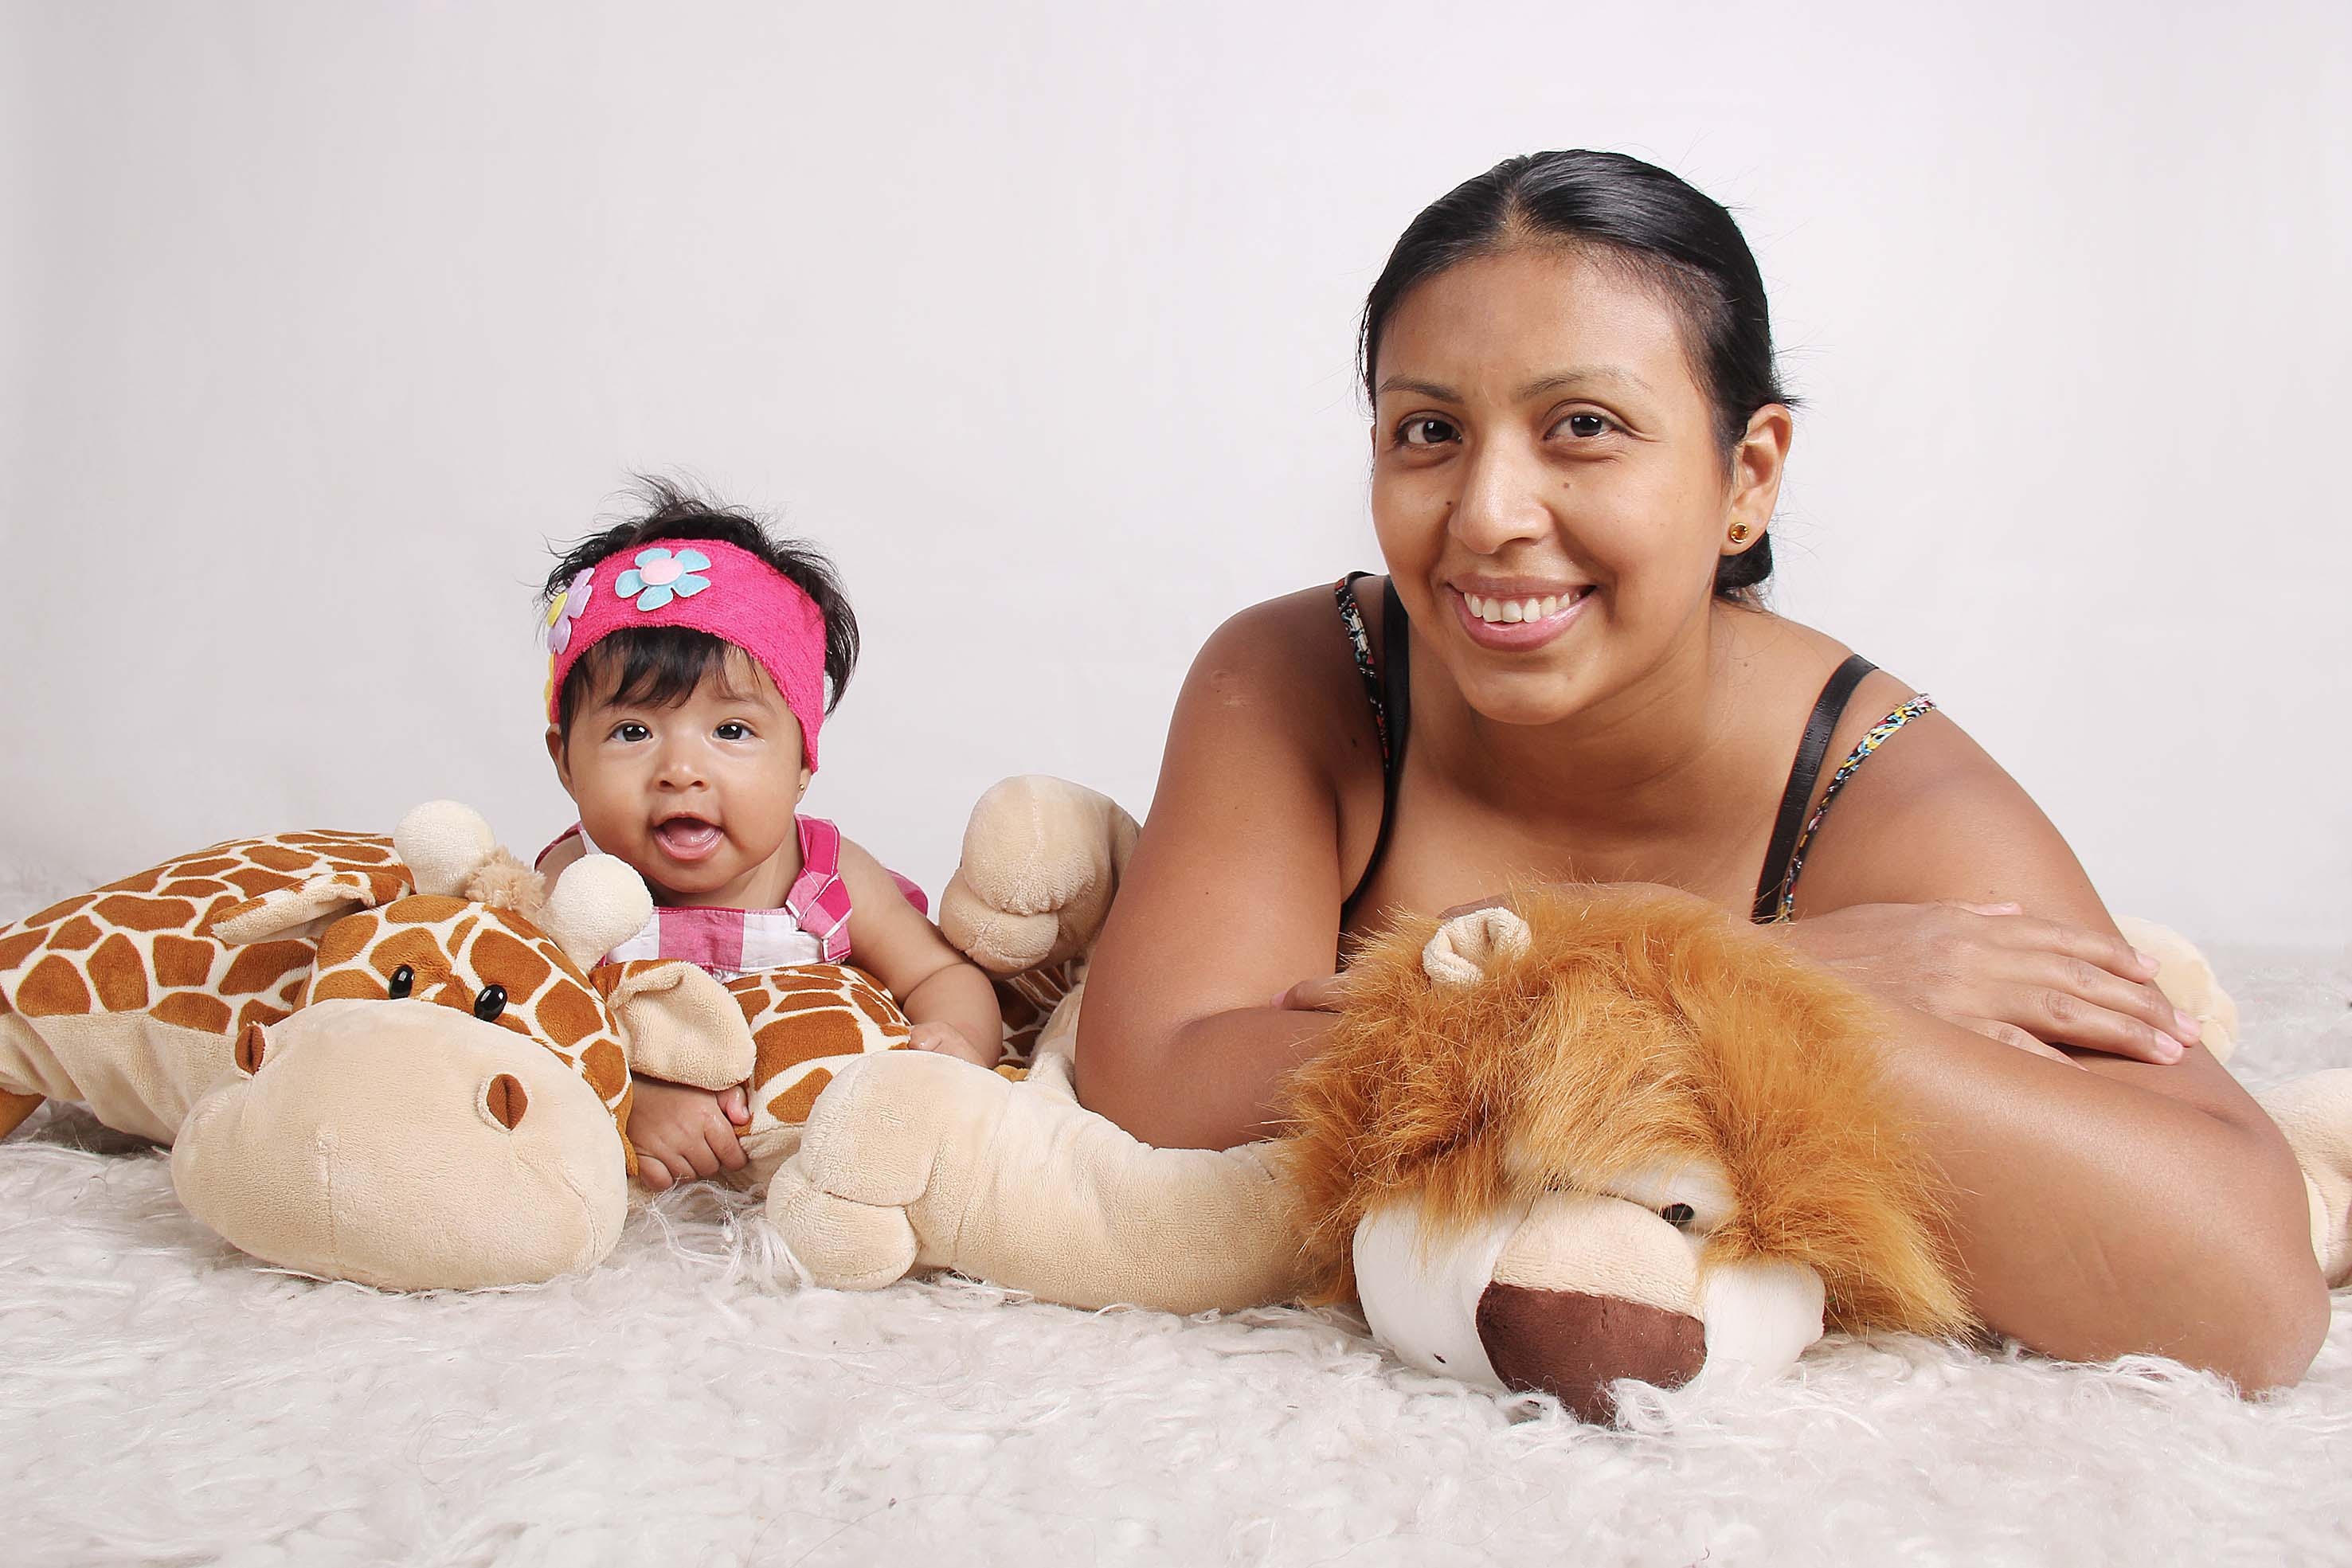
people, child, turtle, infant, skin, mama, leon, photo shoot, bebe